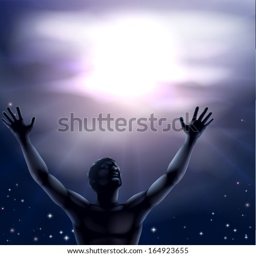
illustration of a man with a hands and arms raised up to the sky perhaps in praise